Hugh Mercer Apothecary

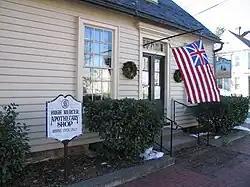
Hugh Mercer Apothecary Shop

Hugh Mercer Apothecary was founded by Hugh Mercer in the mid-18th century. Mercer was a doctor who fled Scotland after the Battle of Culloden. He travelled to Pennsylvania, where he met Colonel George Washington during the French and Indian War and later moved to Fredericksburg, Virginia on Washington's advice to practice medicine and operate an apothecary.